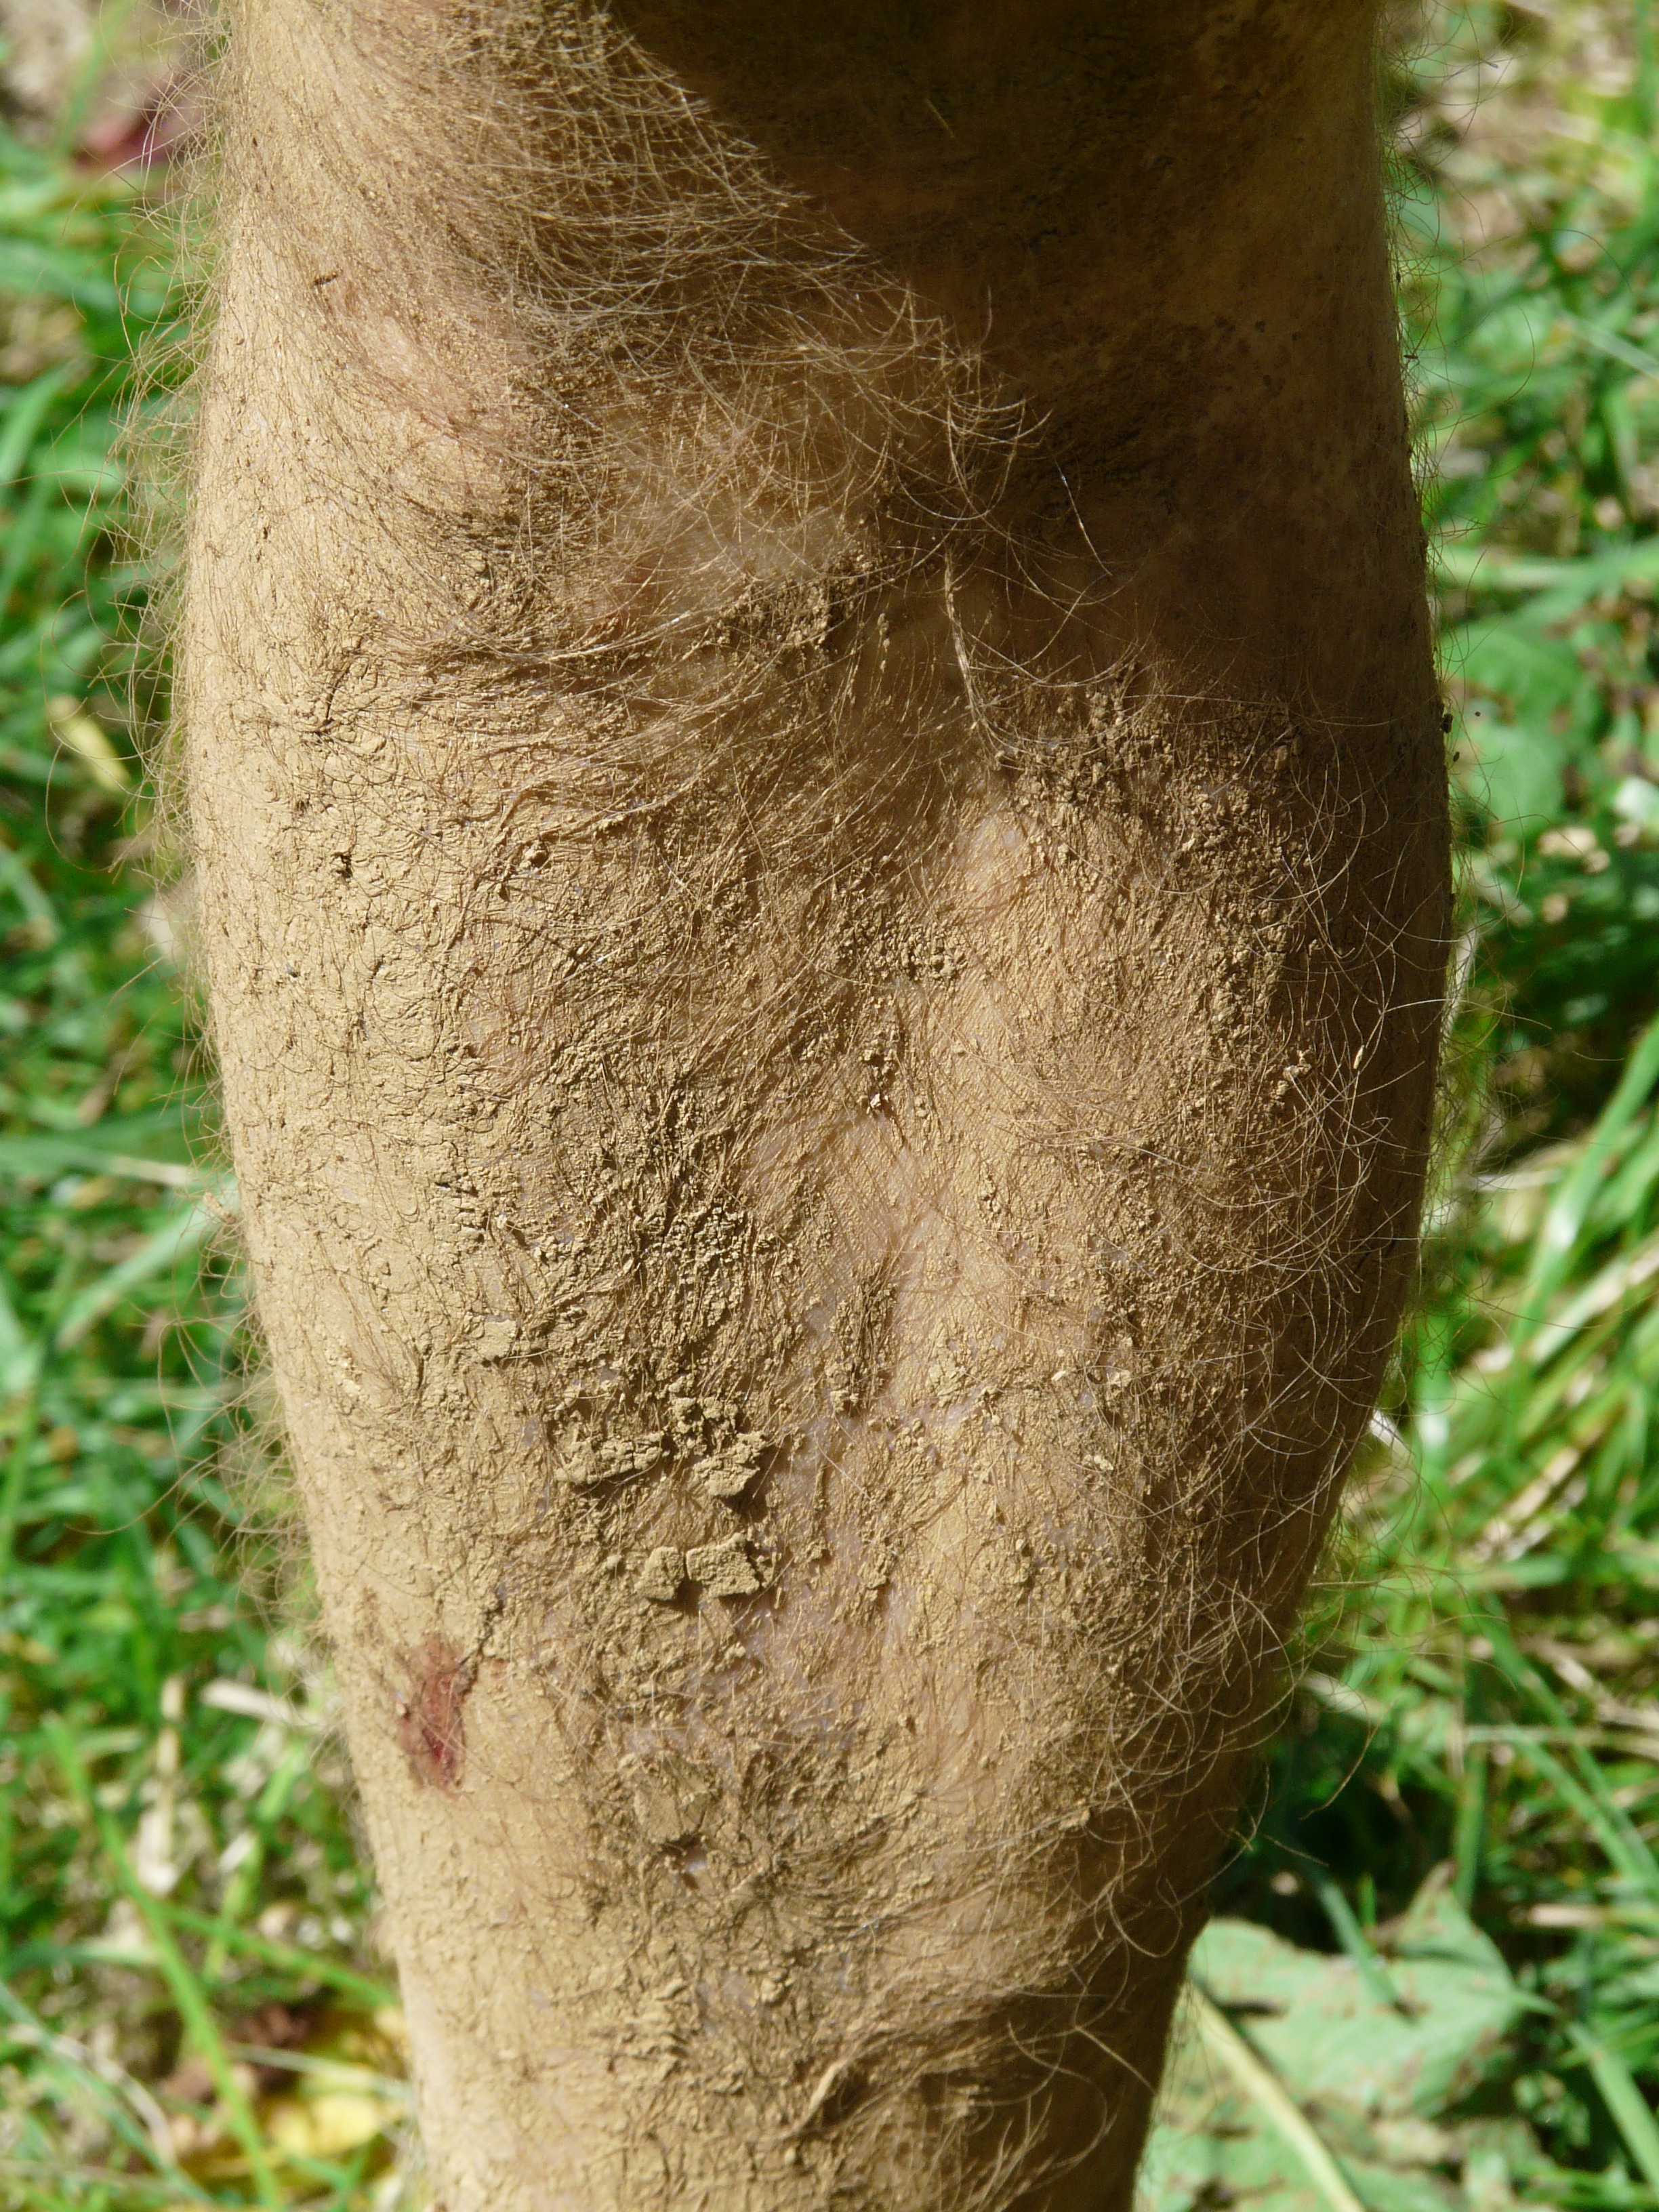
tree, nature, grass, plant, wood, leaf, flower, trunk, soil, dirty, botany, flora, close up, wade, sculpture, legs, shin, grass family, plant stem, woody plant, loamy, clay bread crumbs, lump of dirt, dried on